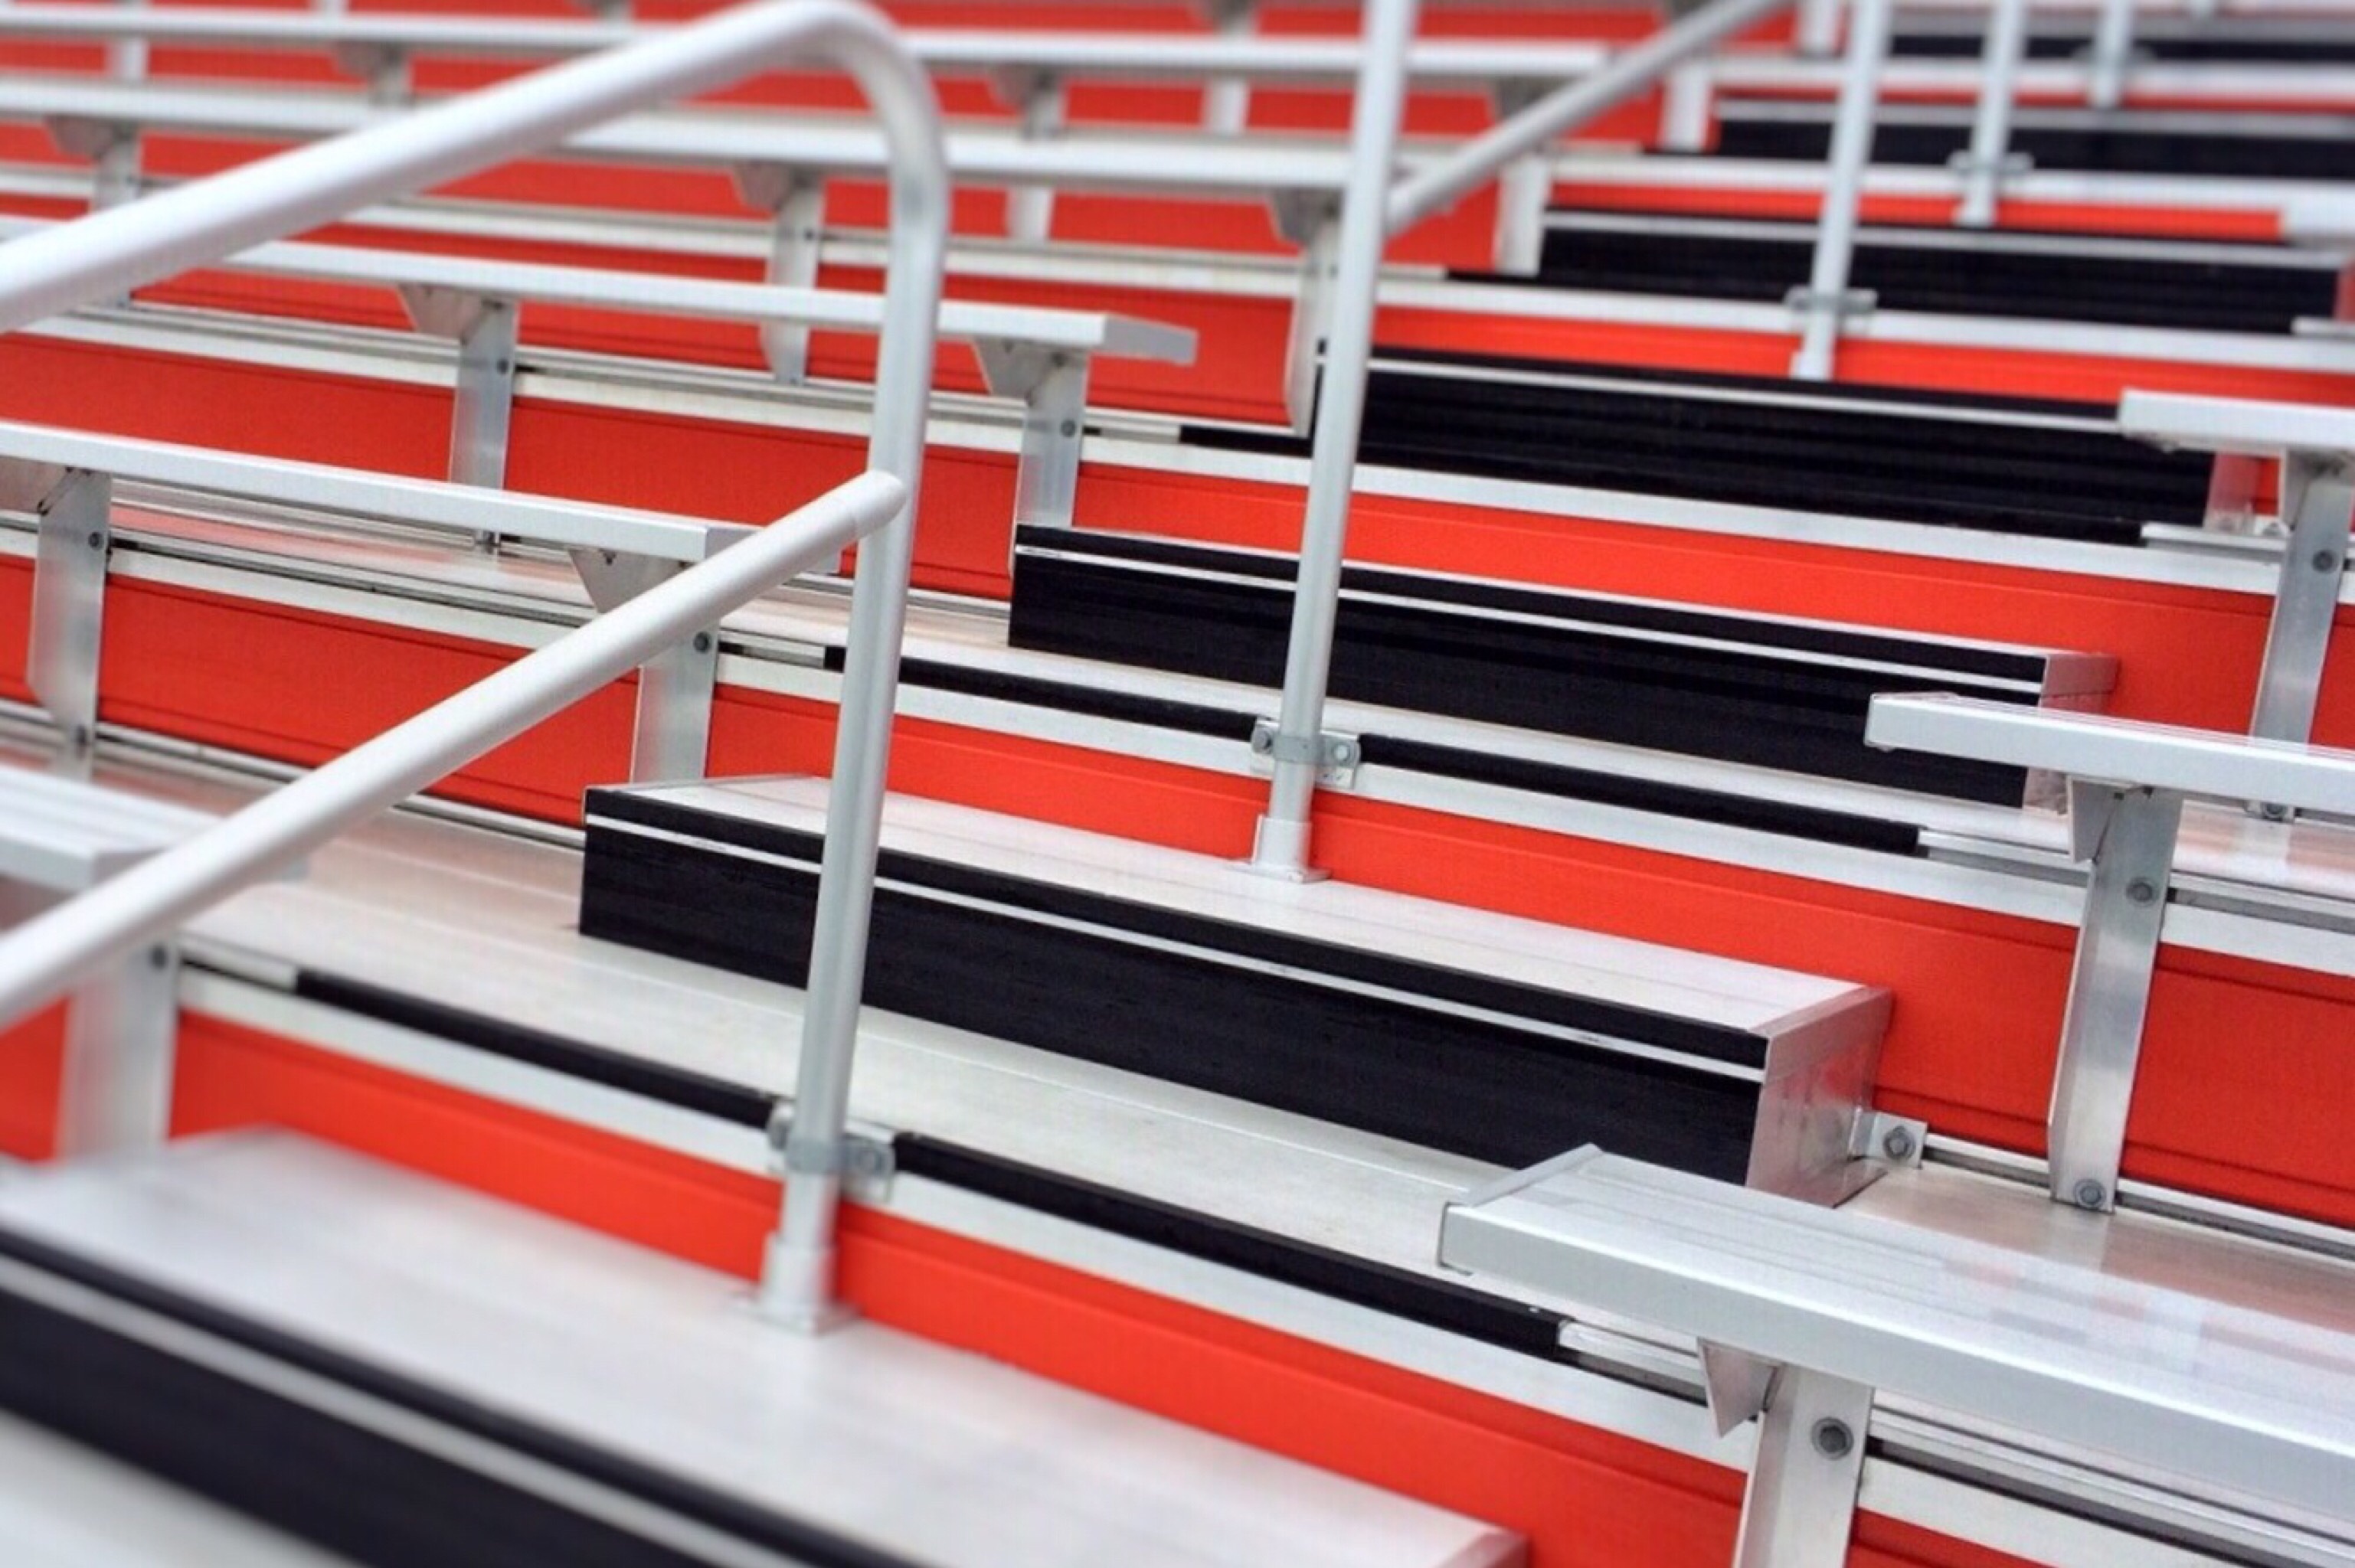
structure, sport, seating, machine, stadium, ladder, art, arena, event, bleachers, automotive exterior, sport venue, boxing ring